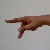
The image shows a hand gesture representing the letter 'P' in Indian Sign Language.